Princes' Islands

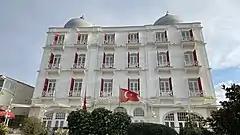
The historic Splendid Palace Hotel (1908) in Büyükada.

The Princes' Islands (the word "princes" is plural, because the name means "Islands of the Princes", , "Pringiponisia"), officially just Adalar; alternatively the Princes' Archipelago; is an archipelago off the coast of Istanbul, Turkey, in the Sea of Marmara. The islands constitute the municipality and district of Adalar within Istanbul Province. With a total land area of , it is the fifth smallest district in Istanbul, and with a permanent population of 16,690 (2022), it is by far the least populous district in Istanbul.